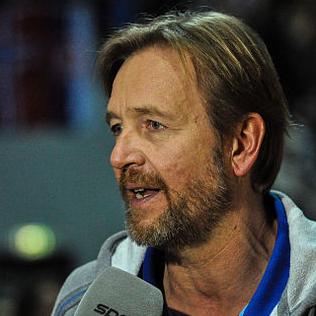
Age: 44